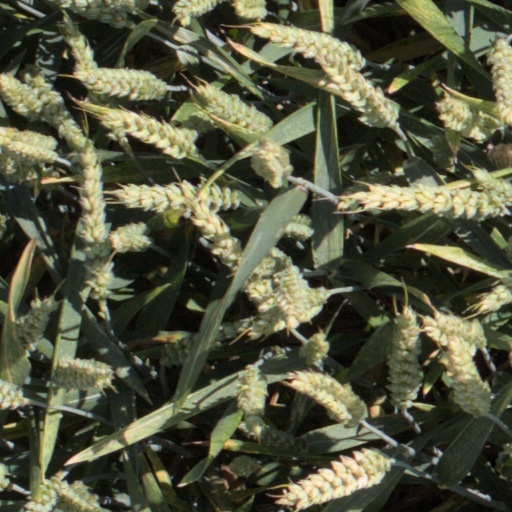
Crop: wheat